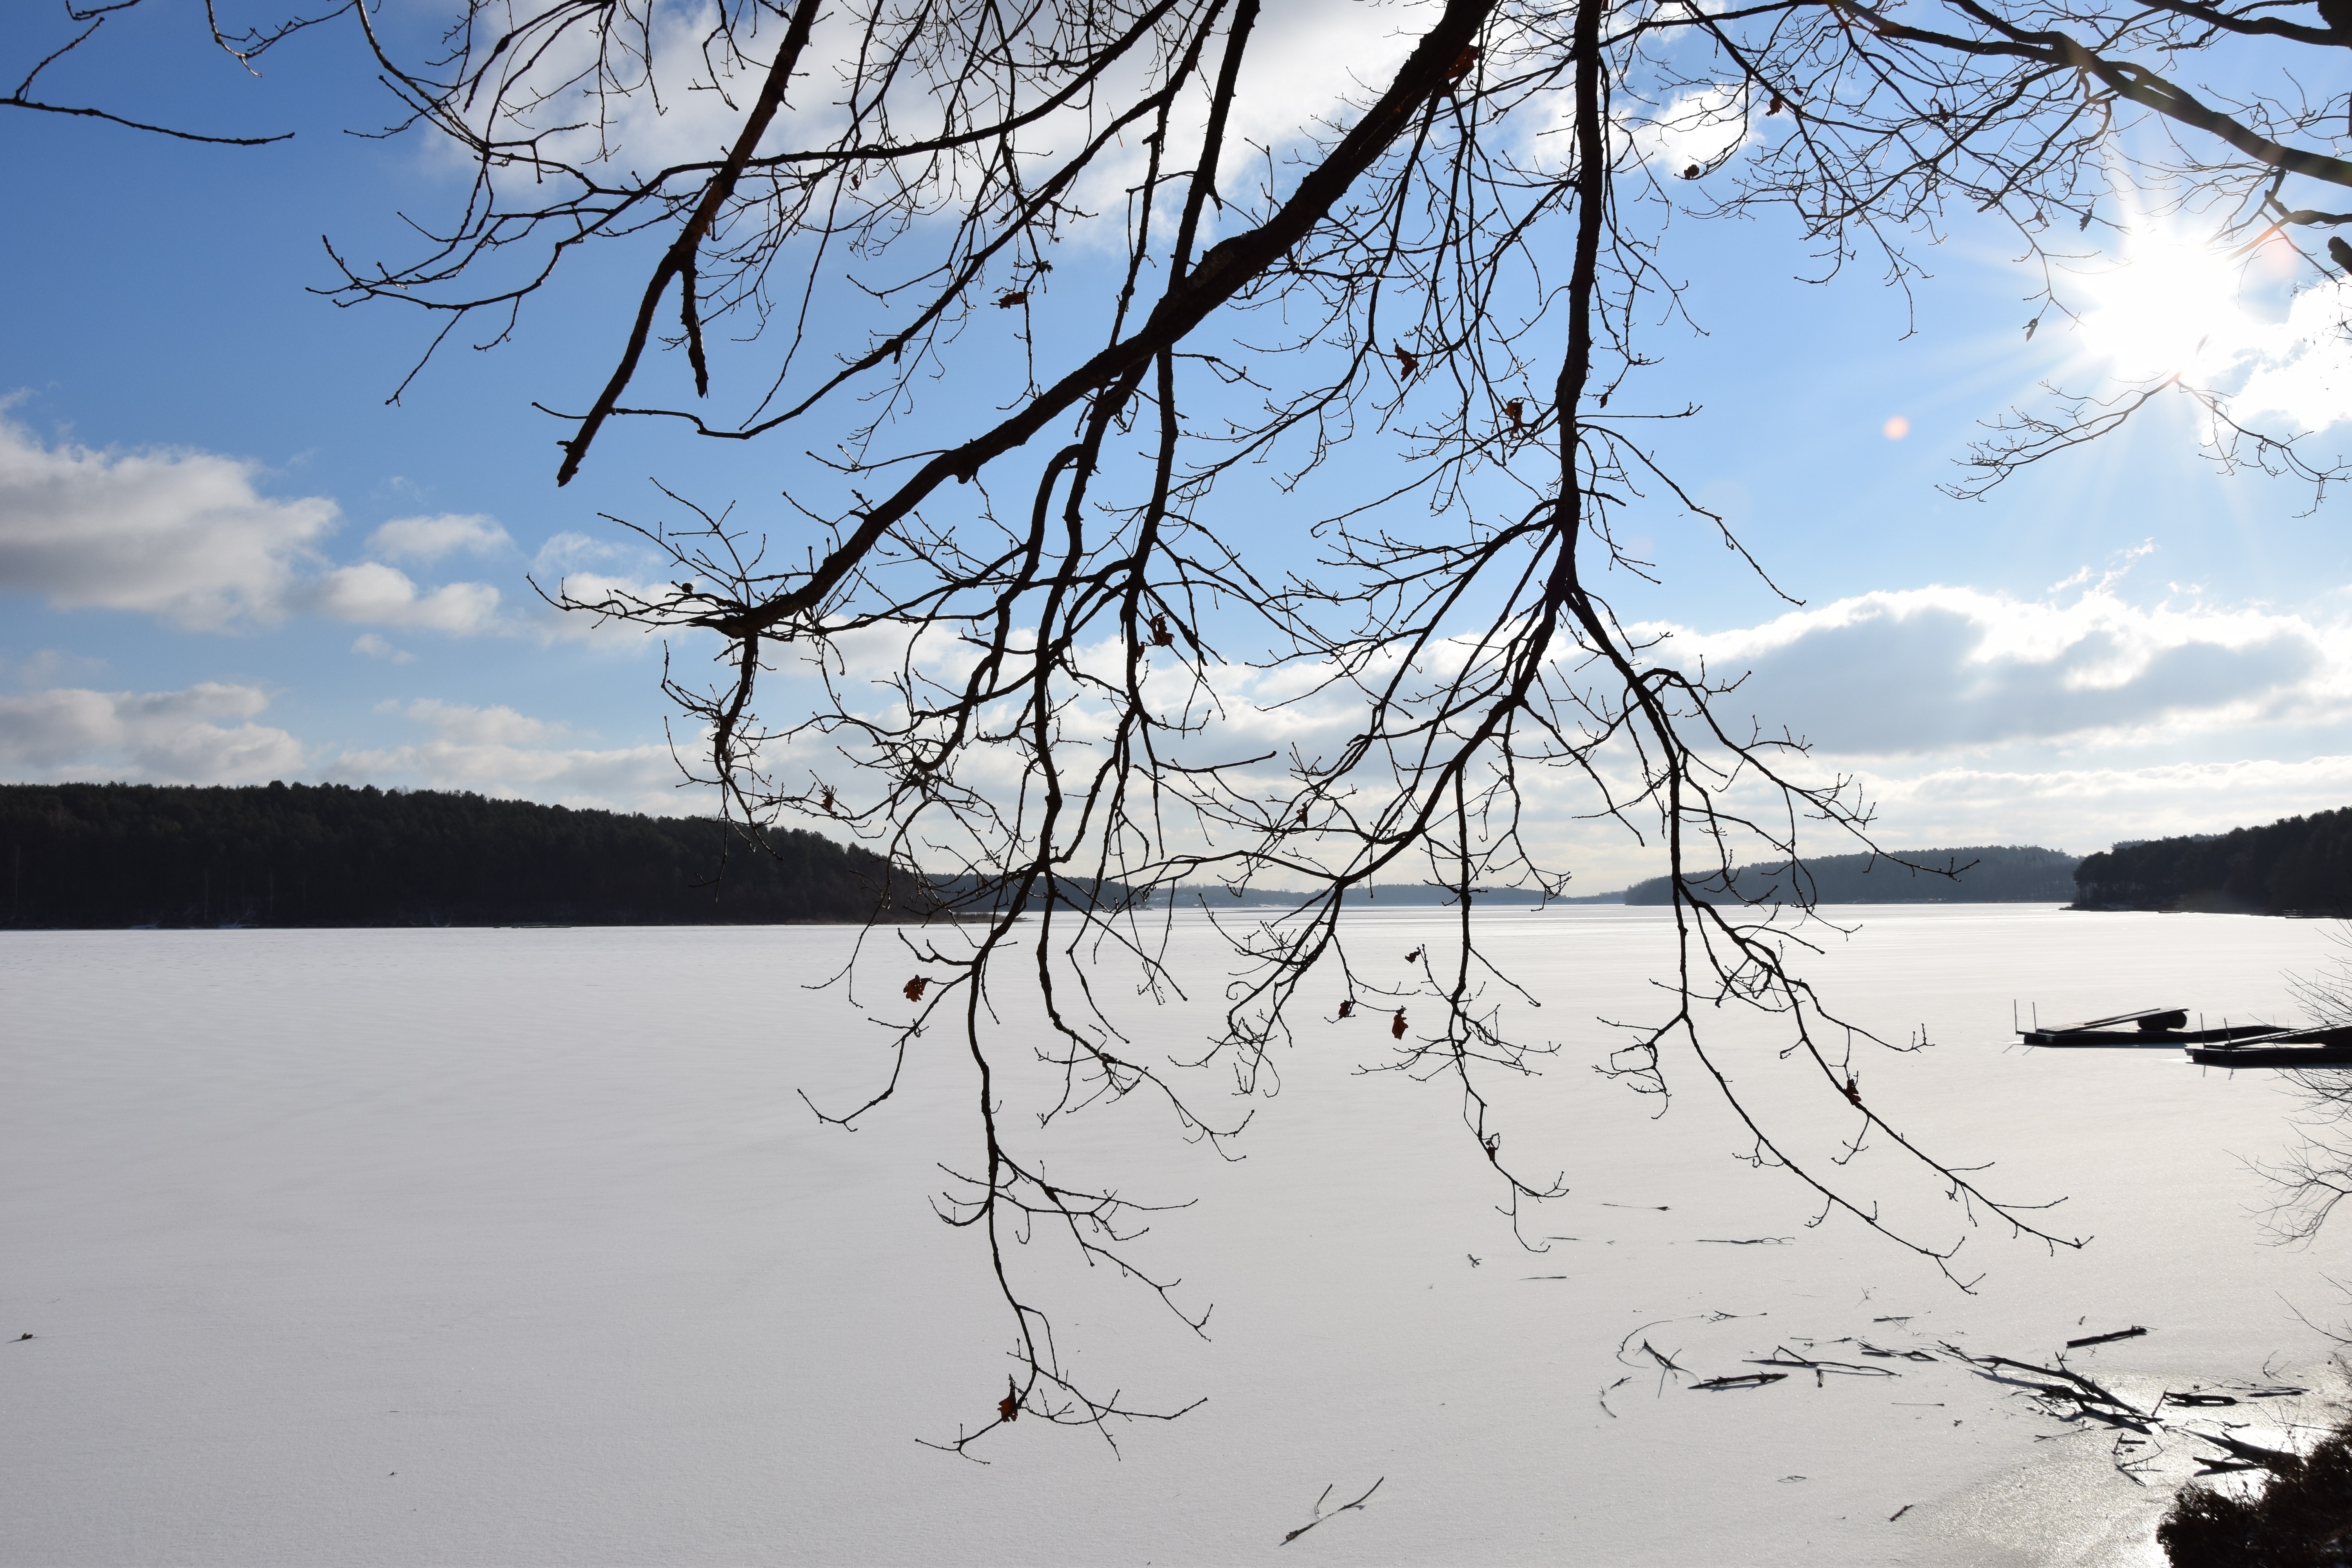
tree, water, nature, branch, snow, winter, cloud, lake, ice, reflection, season, body of water, loch, the sun, atmospheric phenomenon, the frozen lake